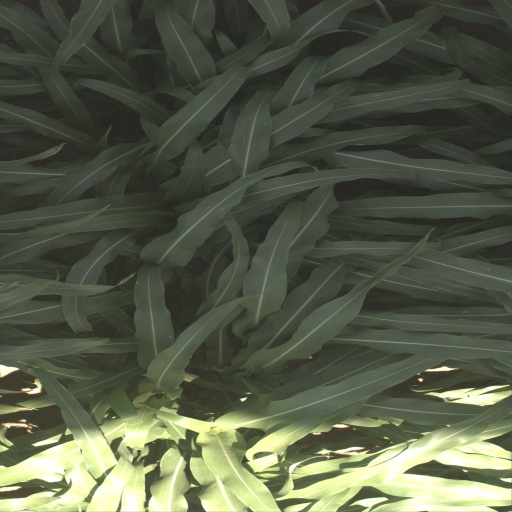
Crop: sorghum